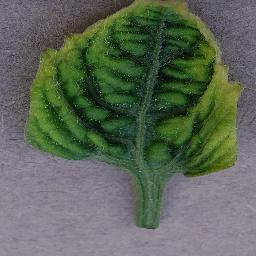
Label: Tomato___Tomato_Yellow_Leaf_Curl_Virus